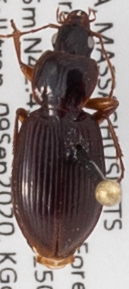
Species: Synuchus impunctatus
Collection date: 2020-09-09
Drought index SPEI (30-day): -0.146
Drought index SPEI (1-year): -0.8
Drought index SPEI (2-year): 0.518